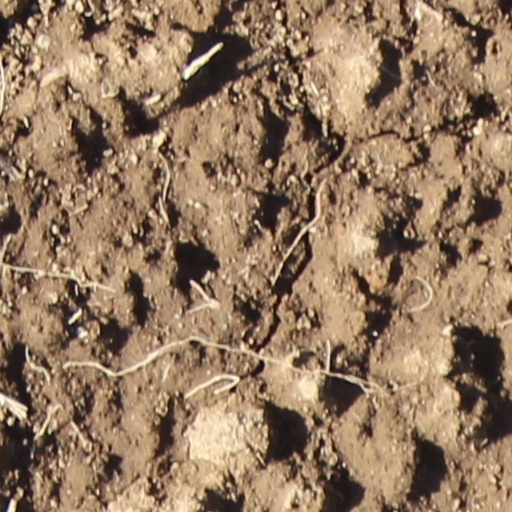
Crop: wheat